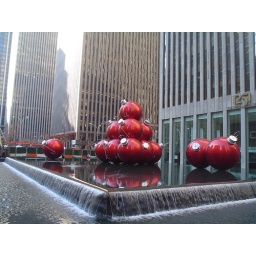
Christmas ornaments in front of an office building